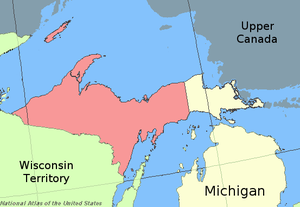
La guerre de Toledo, également appelée guerre Ohio-Michigan, est le nom donné à une dispute territoriale qui opposa l'État américain de l'Ohio au Territoire du Michigan. Cette « guerre » ne fit aucune victime.